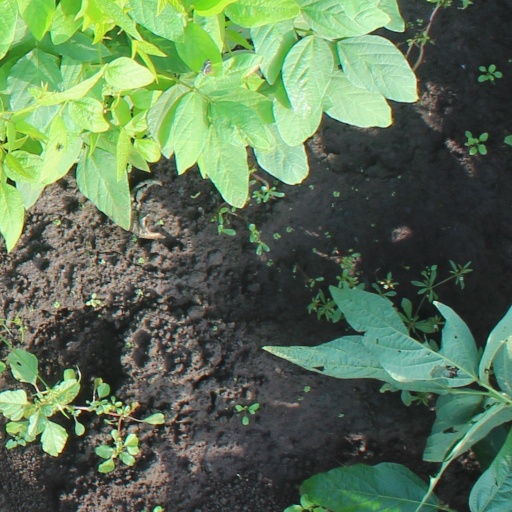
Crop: soybean